2010 Spanish Grand Prix

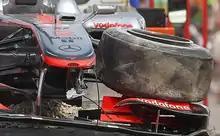
Lewis Hamilton had a wheel rim failure on the penultimate lap and crashed out of second place.

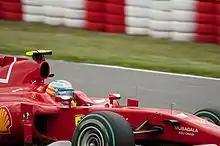
Local favourite Fernando Alonso took second place as a result of Hamilton's problems.

The race order settled down with Webber leading from Hamilton and Vettel. Alonso was fourth, ahead of the Schumacher-Button scrap which Massa also joined, with Sutil, Kubica and the recovering Rubens Barrichello in the Williams completing the top ten. On lap fifty-four, Vettel went wide at turn six, with a suspected front brake failure and had a trip across the gravel. This damaged his tyres, and he came in for inspection and also for a new set of tyres, which dropped him behind Alonso. It was soon evident that he was struggling with brake issues, and thus Vettel had to slow down for the rest of the race to nurse his brakes and finish the race. On lap sixty-five – the penultimate lap of the race – Hamilton lost second place when he suffered a left-front tyre puncture followed shortly by a blowout at turn three, which punted him into the wall, although far less violently than when a similar accident claimed then McLaren teammate Heikki Kovalainen at the 2008 race. He was classified as finishing fourteenth as he had completed 90% of the winner's race distance, his accident gifting second place to Alonso and allowing the fading Vettel back onto the podium for third. Vitantonio Liuzzi suffered a similar fate to Hamilton when his engine gave up on the same lap, the Italian stopping on the circuit.